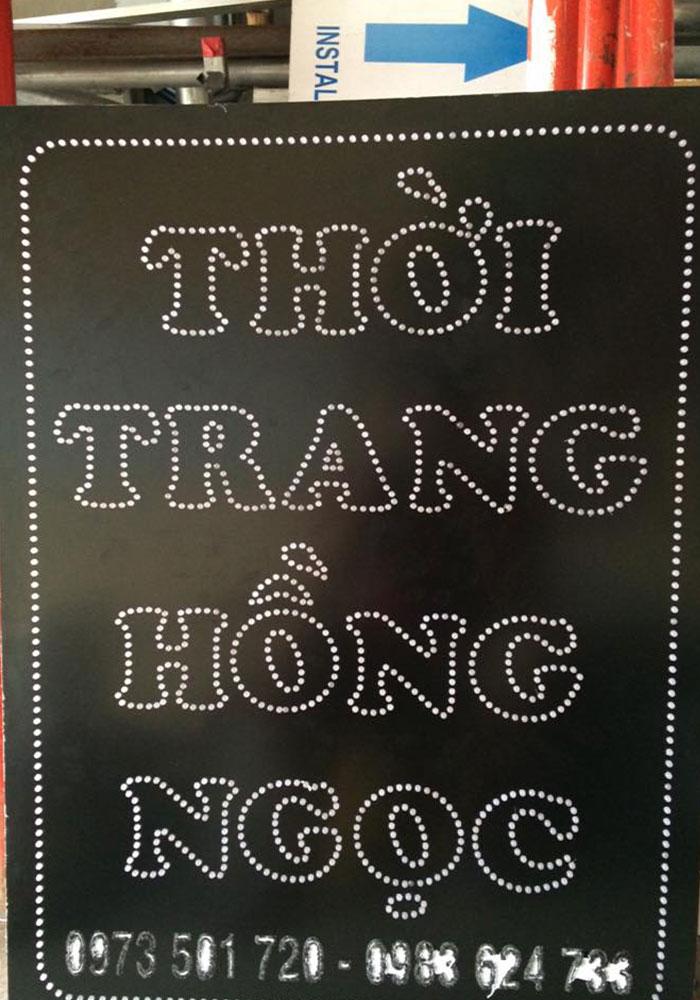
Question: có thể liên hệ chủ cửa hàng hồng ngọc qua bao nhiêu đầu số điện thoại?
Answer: qua hai đầu số điện thoại: 0973501720 hoặc 0983624733